Felix Huston Robertson

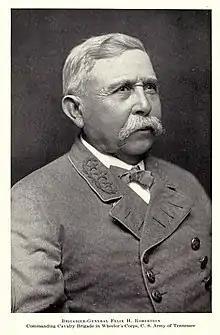
Robertson in later life

After the war, Robertson returned to Texas and settled in Waco. He studied law, passed his bar exam, and established a profitable legal practice. He and his father speculated in real estate and invested in several local railroads. After the death of his wife, Robertson remarried in 1892.